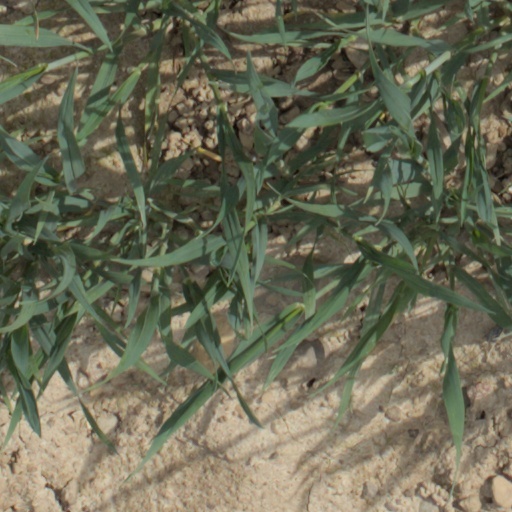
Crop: wheat